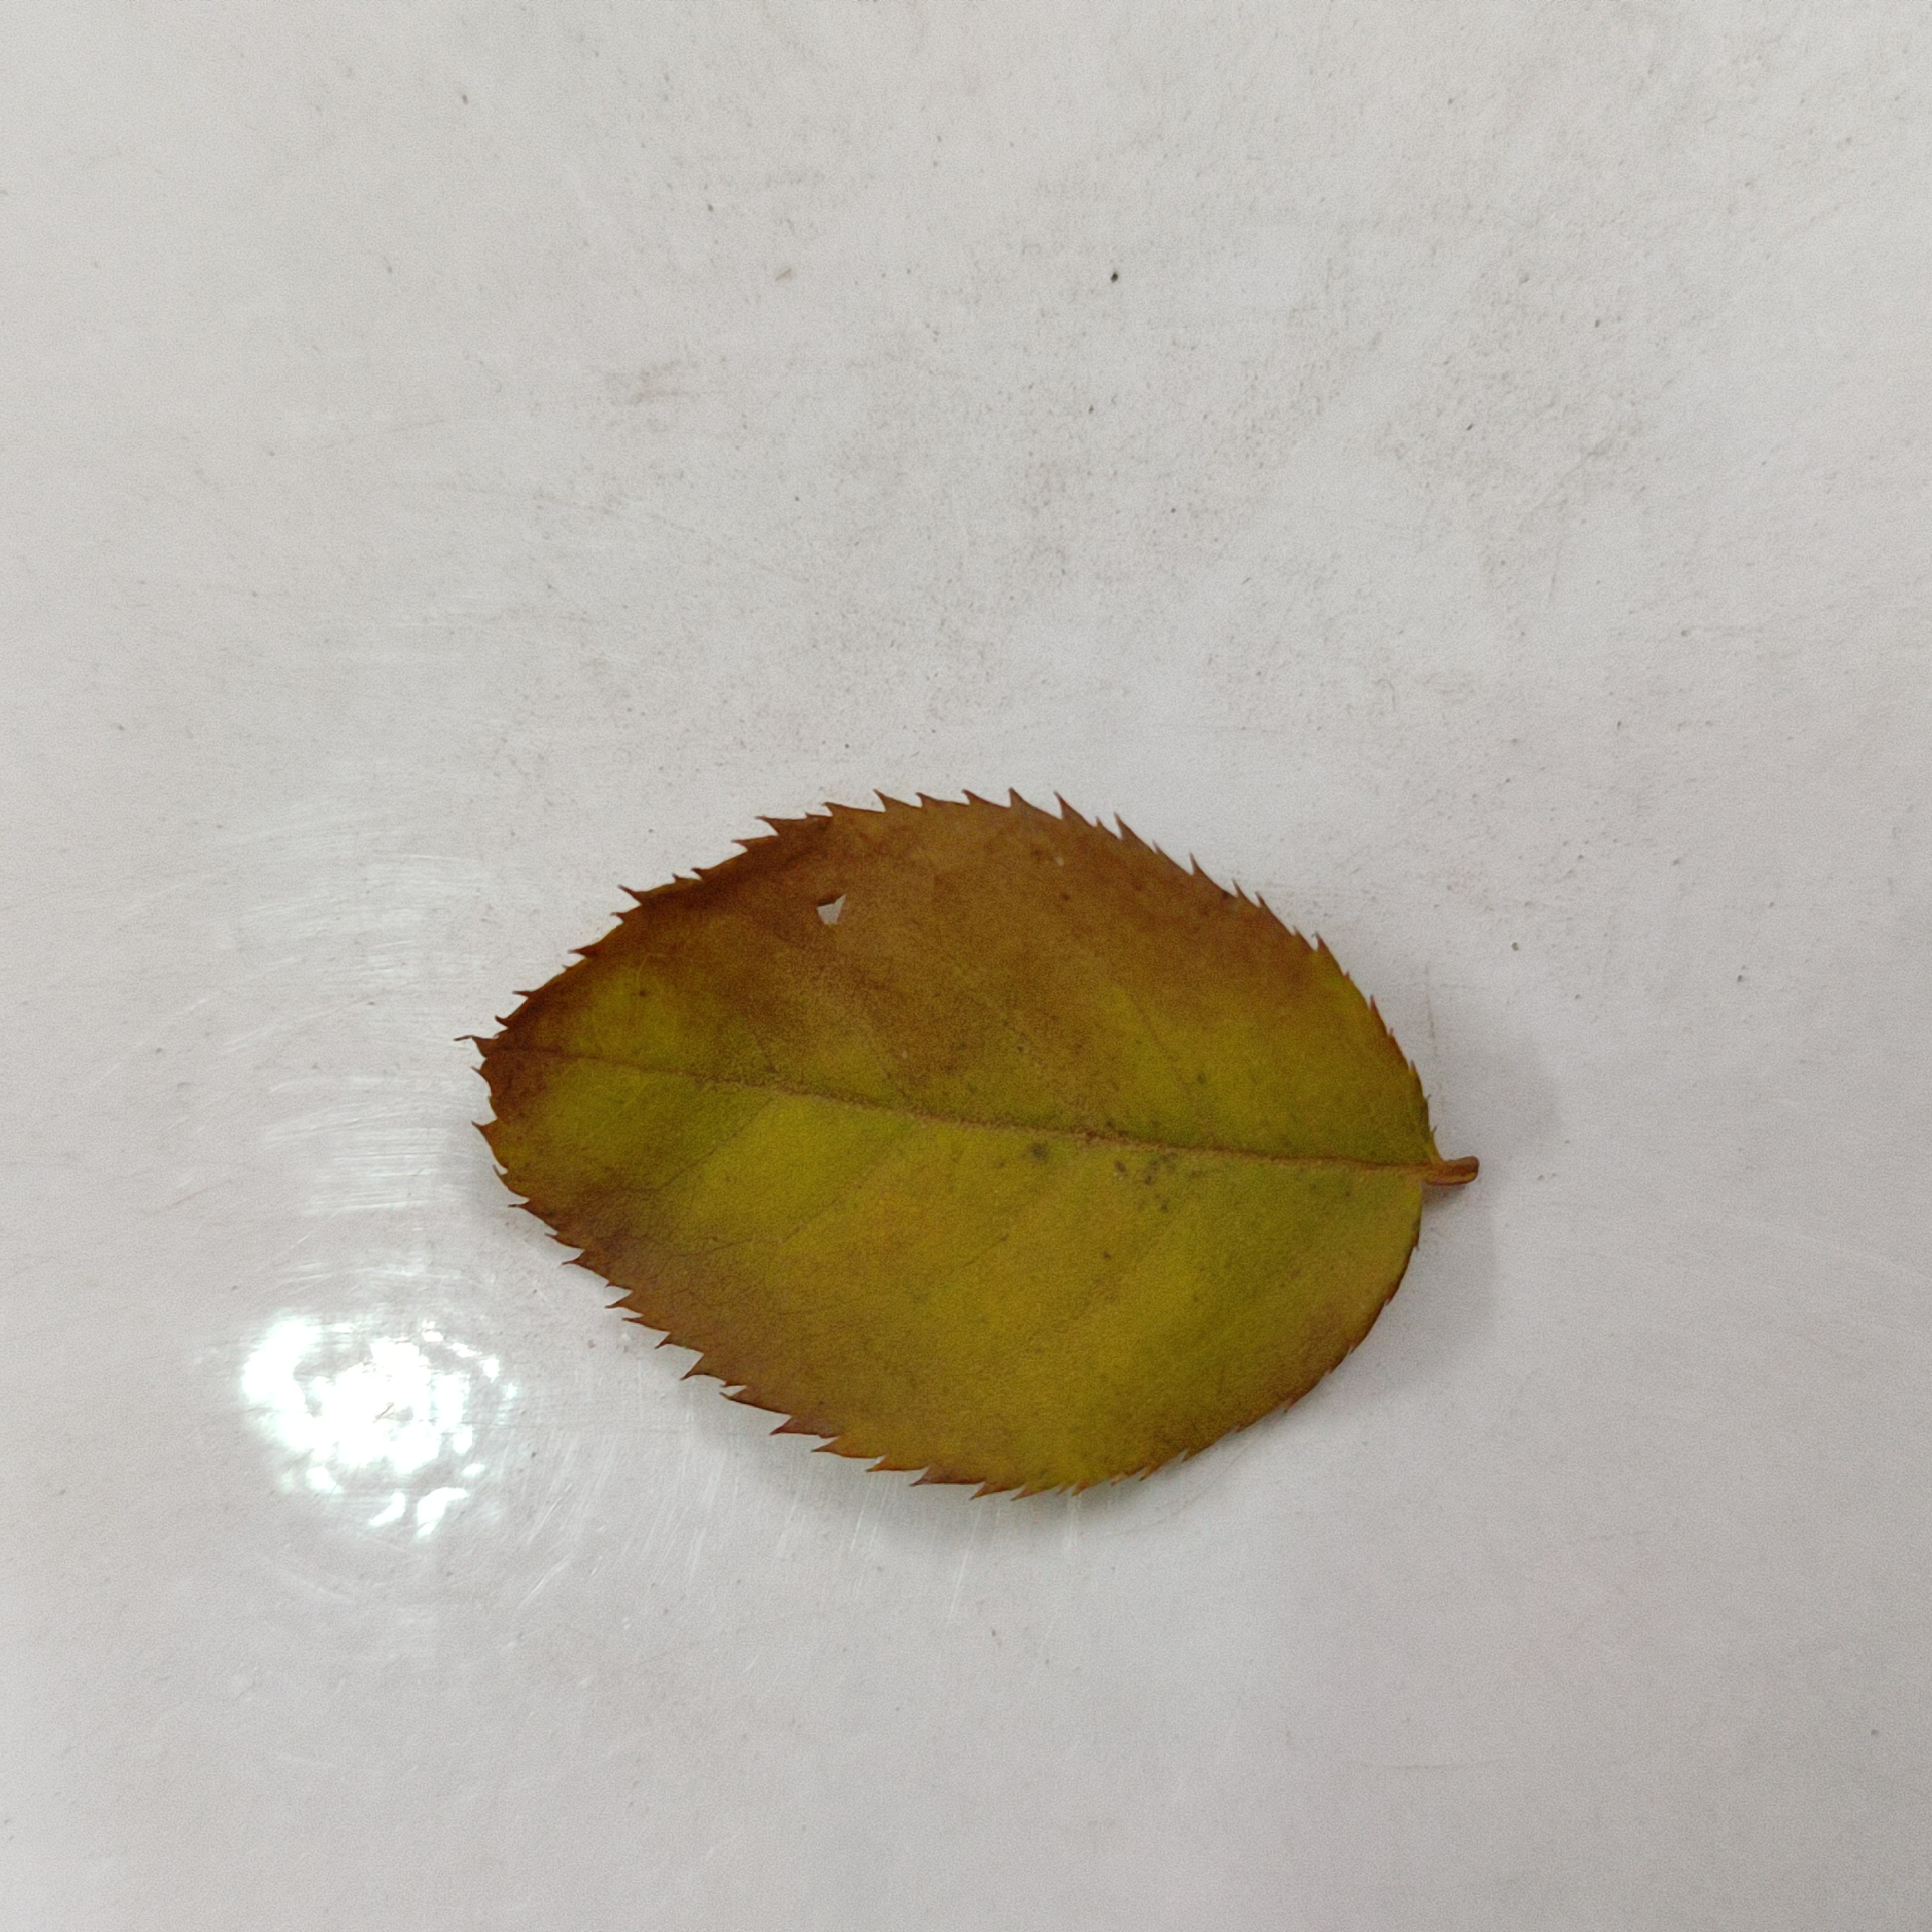
Label: Yellow Mosaic Virus